Oldfield Baby Great Lakes

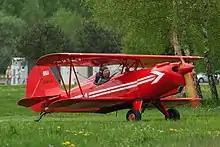
Oldfield Baby Great Lakes

The prototype was not intended to be produced in quantity, but enough plans were requested that the aircraft was marketed as a homebuilt design. The rights to the Baby Great Lakes were acquired by Aircraft Spruce & Specialty Co in May 1996.